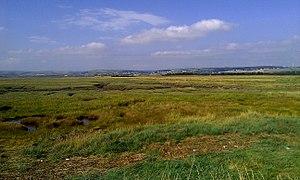
Cet article recense les sites mégalithiques situés sur un estran.
Cette liste non exhaustive recense les principaux sites mégalithiques du Devon.